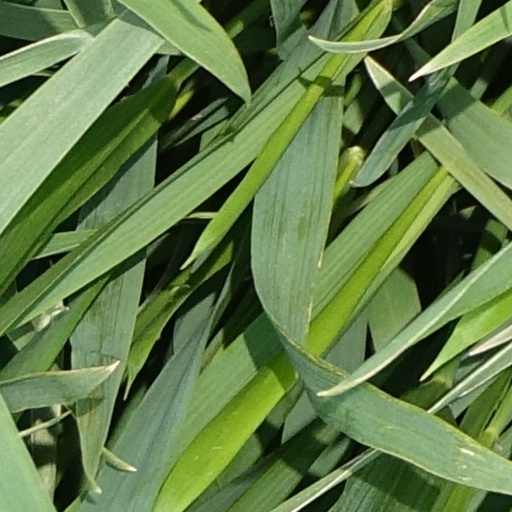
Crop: wheat